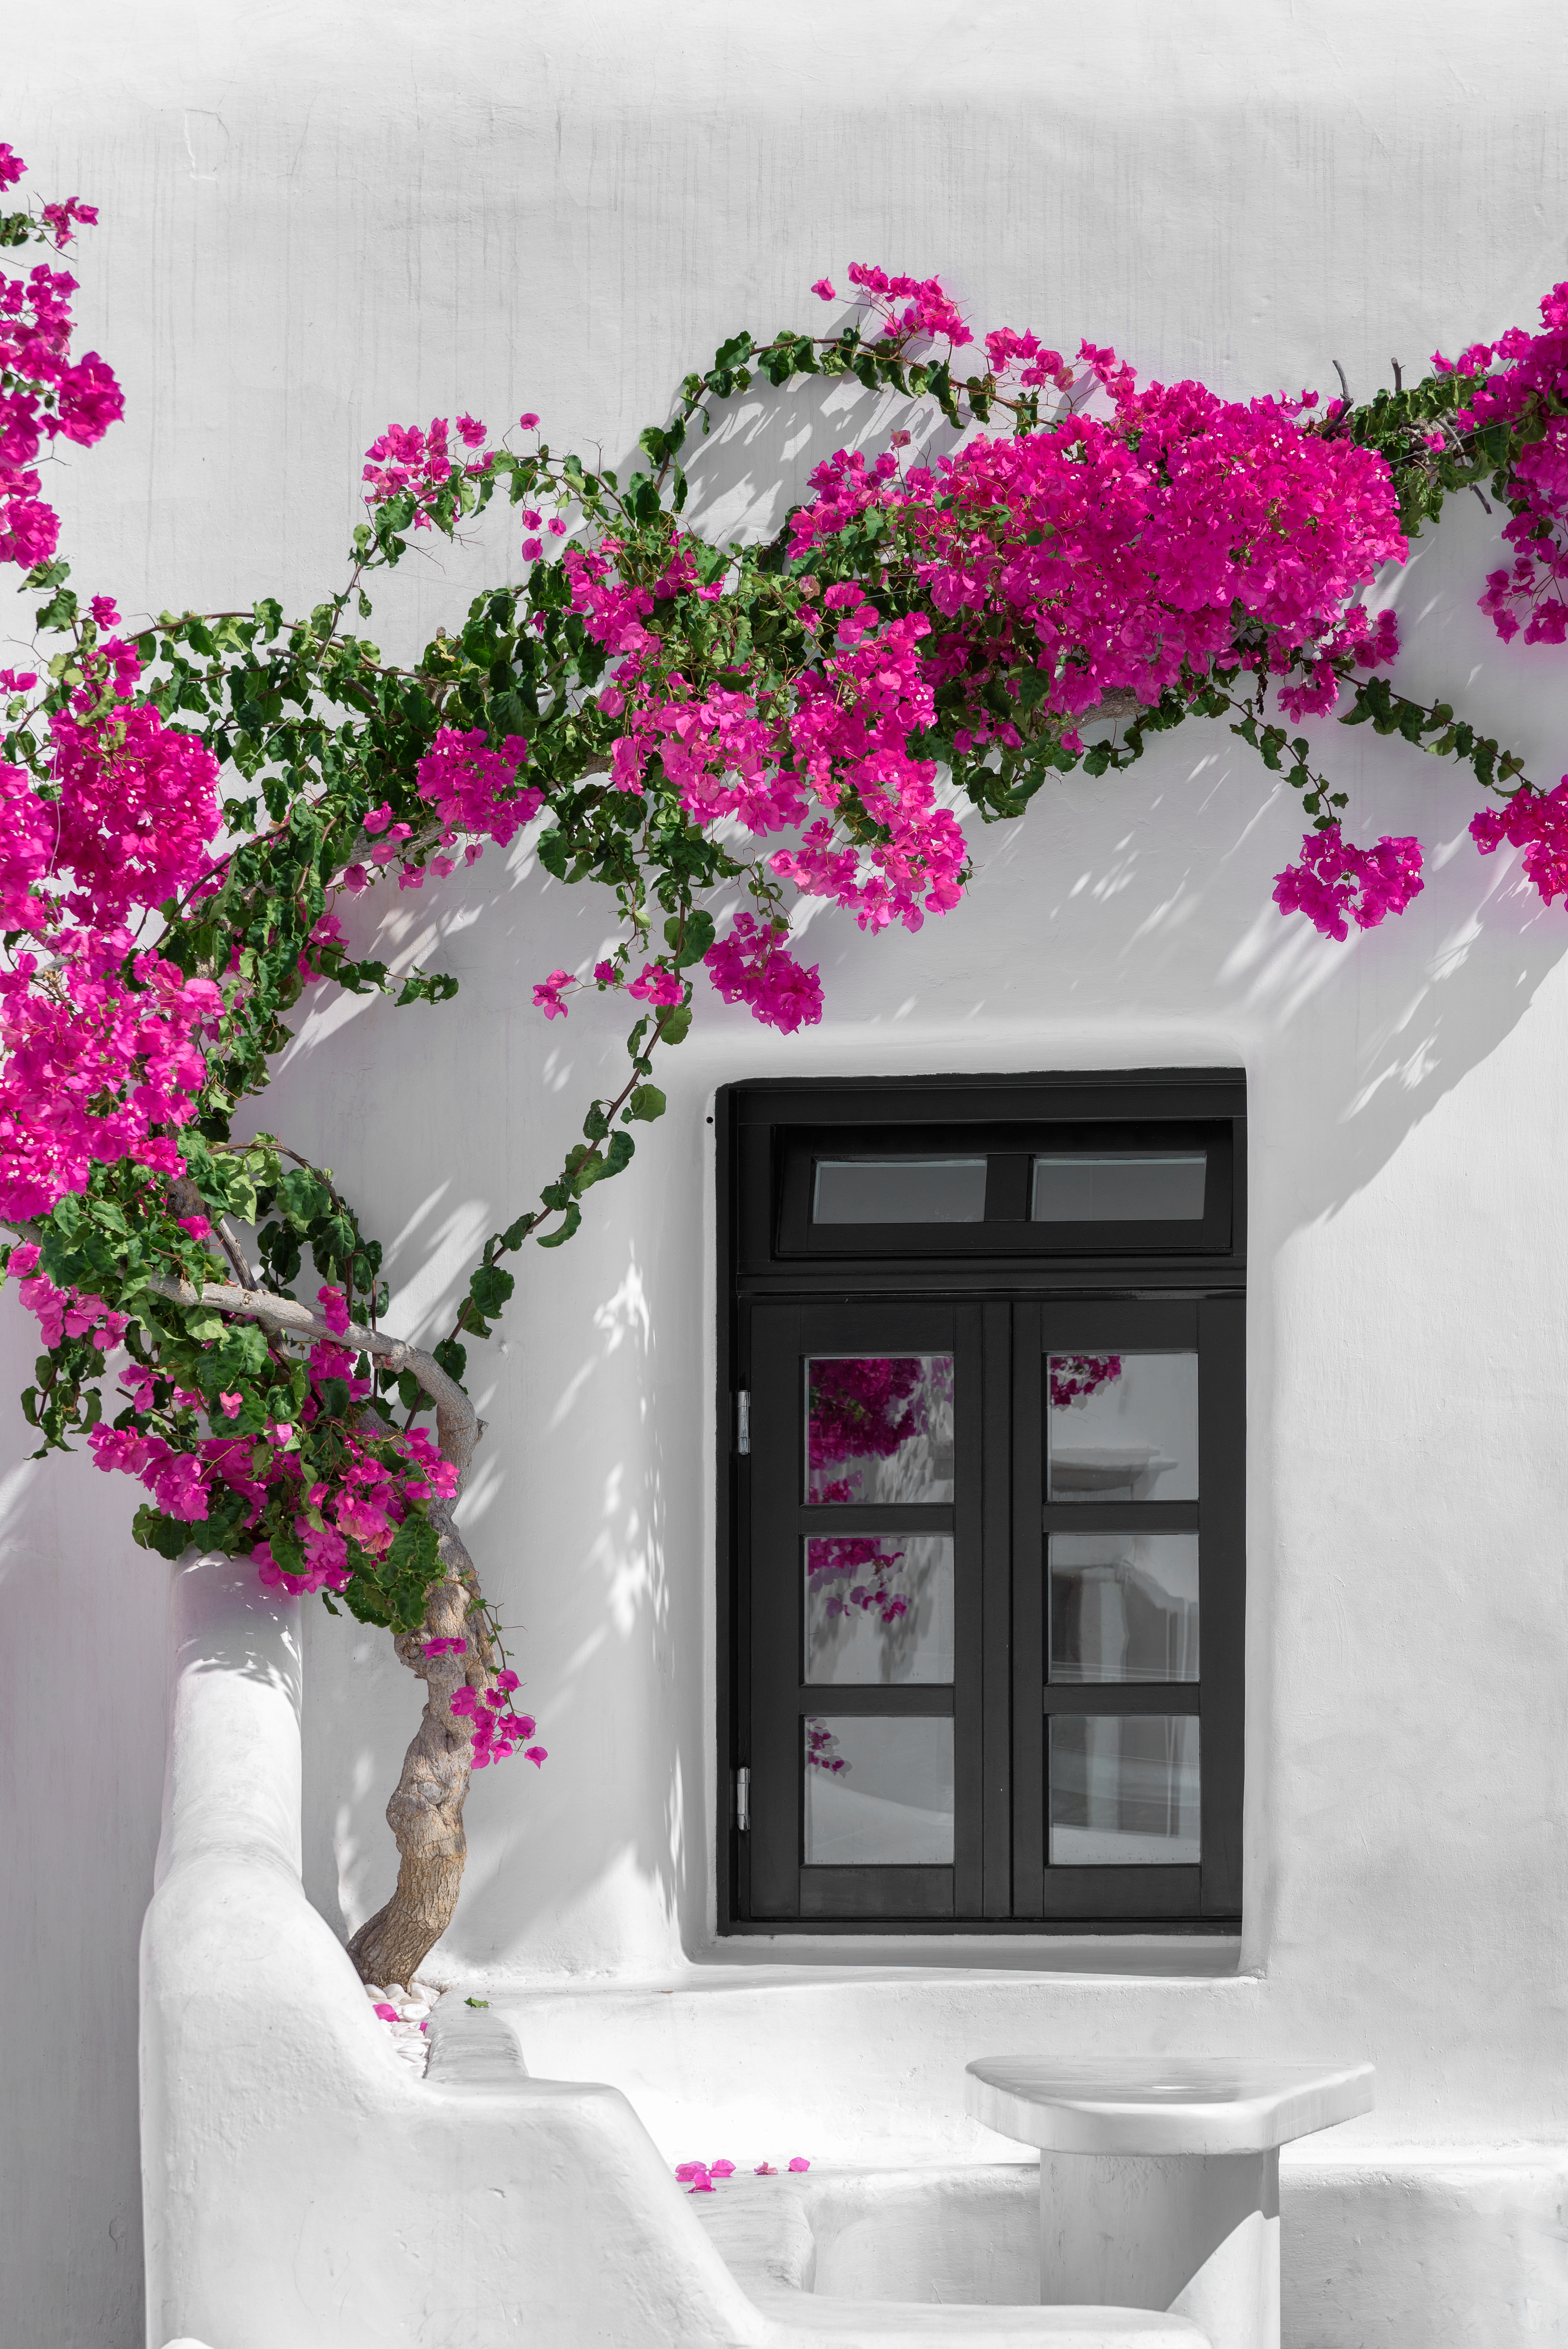
white, pink, flower, bougainvillea, flowerpot, plant, wall, magenta, window, house, room, floral design, architecture, interior design, petal, cut flowers, houseplant, flower arranging, building, home, floristry, vase, door, geranium